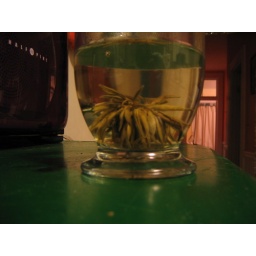
grass in a cup